Murnau Ort station

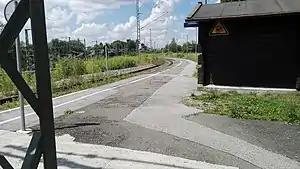
The station platform in 2018

Murnau Ort station is a railway station in the municipality of Murnau am Staffelsee, in Bavaria, Germany. It is located on the Ammergau Railway of Deutsche Bahn. The double-tracked Munich–Garmisch-Partenkirchen railway passes underneath directly west of the station platform.